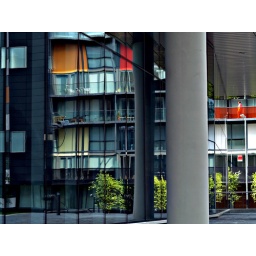
a reflection of the matrix in the windows of the latest office development in Cowcaddens